PayPal

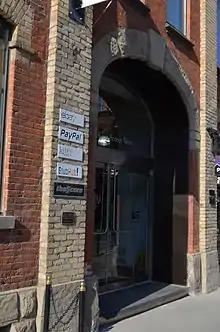
eBay, PayPal, Kijiji and StubHub, 500 King Street West, Toronto, April 2014

PayPal Holdings, Inc. is an American multinational financial technology company operating an online payments system in the majority of countries that support online money transfers; it serves as an electronic alternative to traditional paper methods such as checks and money orders. The company operates as a payment processor for online vendors, auction sites and many other commercial and company users, for which it charges an international addition bank charges fee.